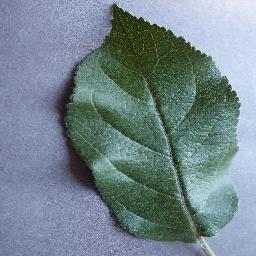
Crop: apple
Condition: healthy